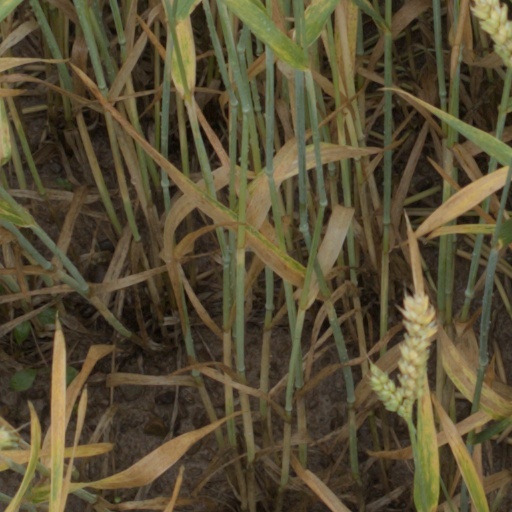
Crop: wheat